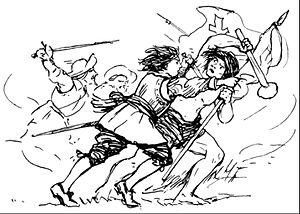
Catalina de Erauso, également connue comme La Monja Alférez, né en 1592 à Saint-Sébastien en Espagne et mort en 1650 à Cuetlaxtla en Nouvelle-Espagne est une personnalité basque semi-légendaire d'Espagne et des Amériques espagnoles de la première moitié du XVIIᵉ siècle.